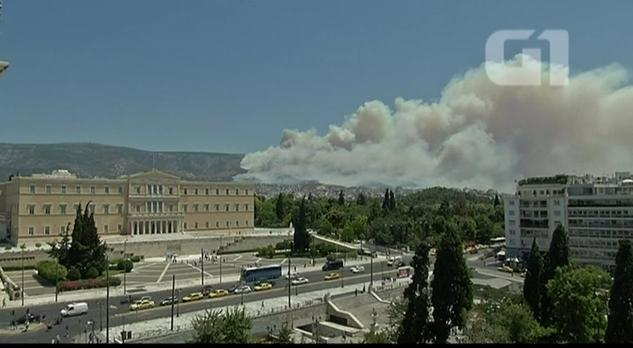
Fire: no
Smoke: yes